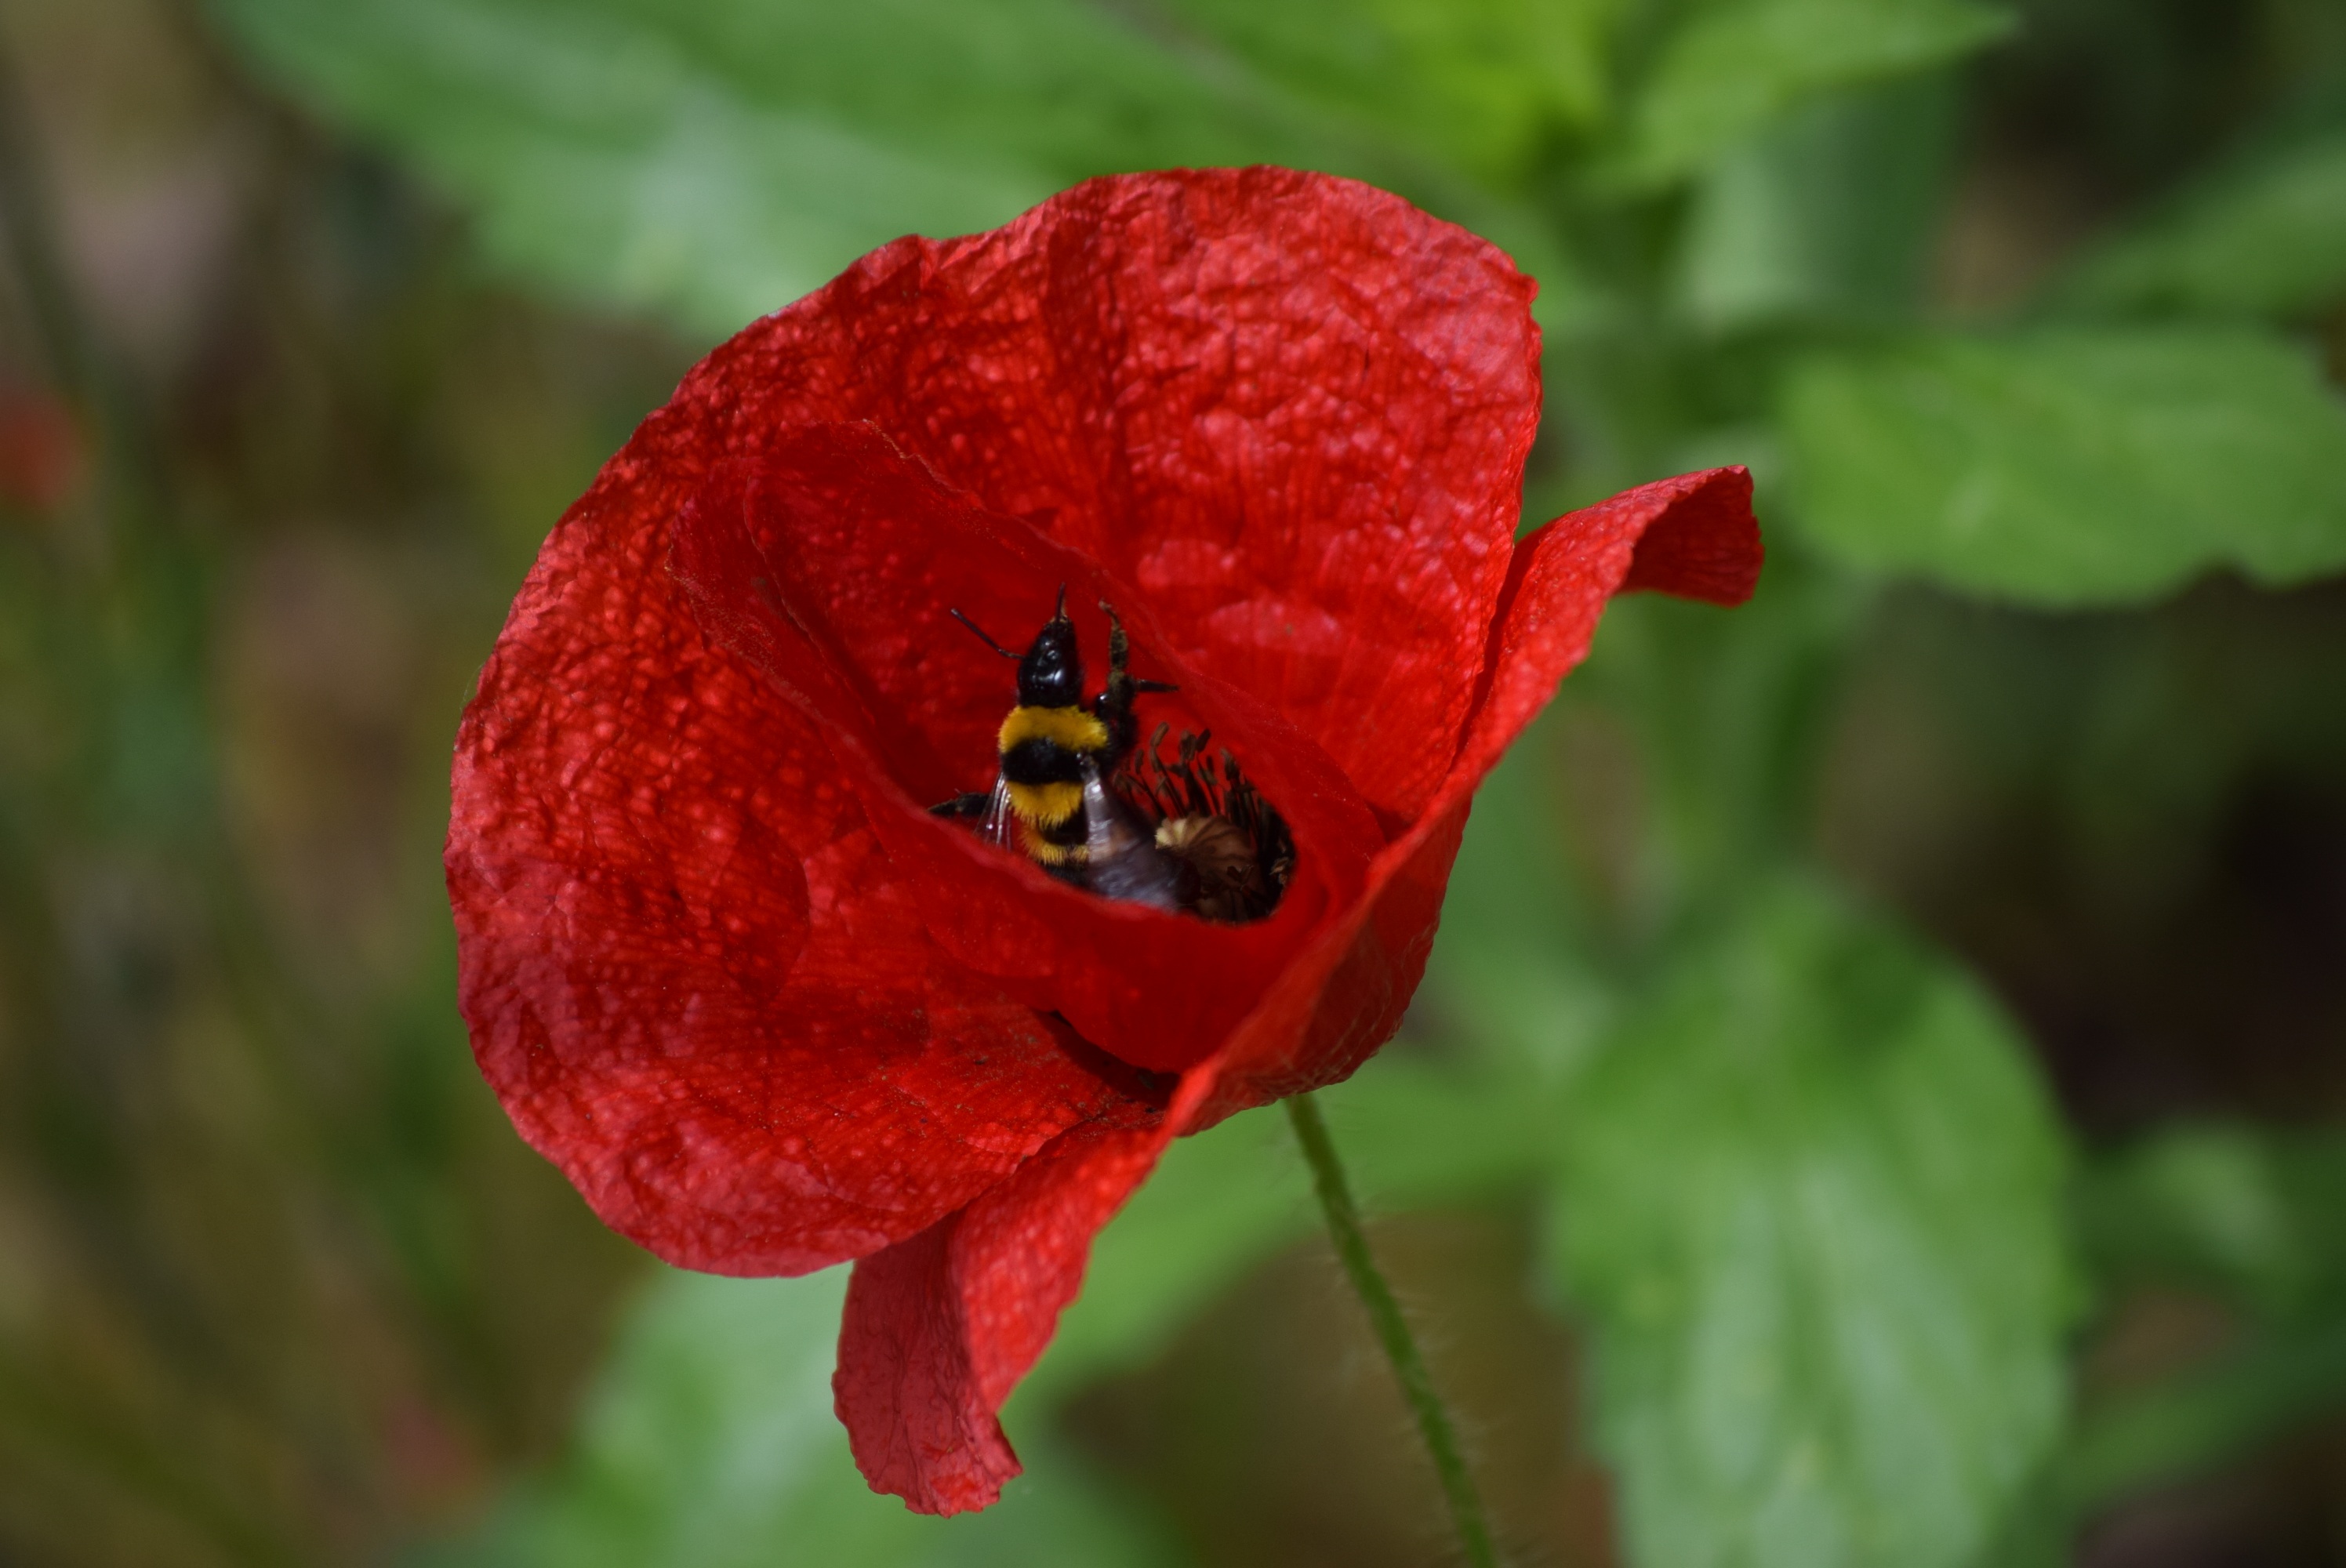
nature, blossom, plant, leaf, flower, petal, rose, pollination, spring, green, red, insect, botany, flora, wildflower, flowers, close up, prato, bee, poppy, macro photography, flowering plant, garden roses, rose family, plant stem, land plant